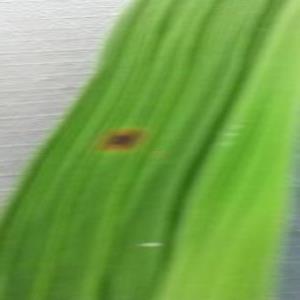
Disease: Brownspot